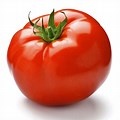
Label: tomato